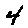
Label: 4